Jamyang Zhepa

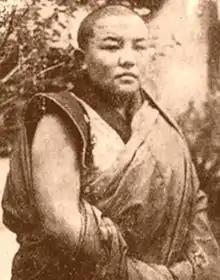
Lozang Jamyang Yéshé Tenpé Gyeltsen, 5th Jamyang Zhepa

The current Jamyang Zhepa is the 6th, Lobsang Jigme Thubten Chökyi Nyima (born 1948). During the Cultural Revolution, he became a layman and married with Muslim woman. Tibetan Buddhist teachers may be either laypersons or monks, but the Jamyang Zhepas used to be traditionally monks. He lives in Lanzhou, the capital of Gansu.